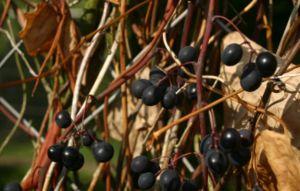
La viticulture au Maroc et la plantation des premiers vignobles remontent aux Phéniciens et à la colonisation romaine. Sous l'Antiquité, le grand centre de production viti-vinicole était concentré autour de Volubilis, dans la région de l'actuelle ville de Meknès.